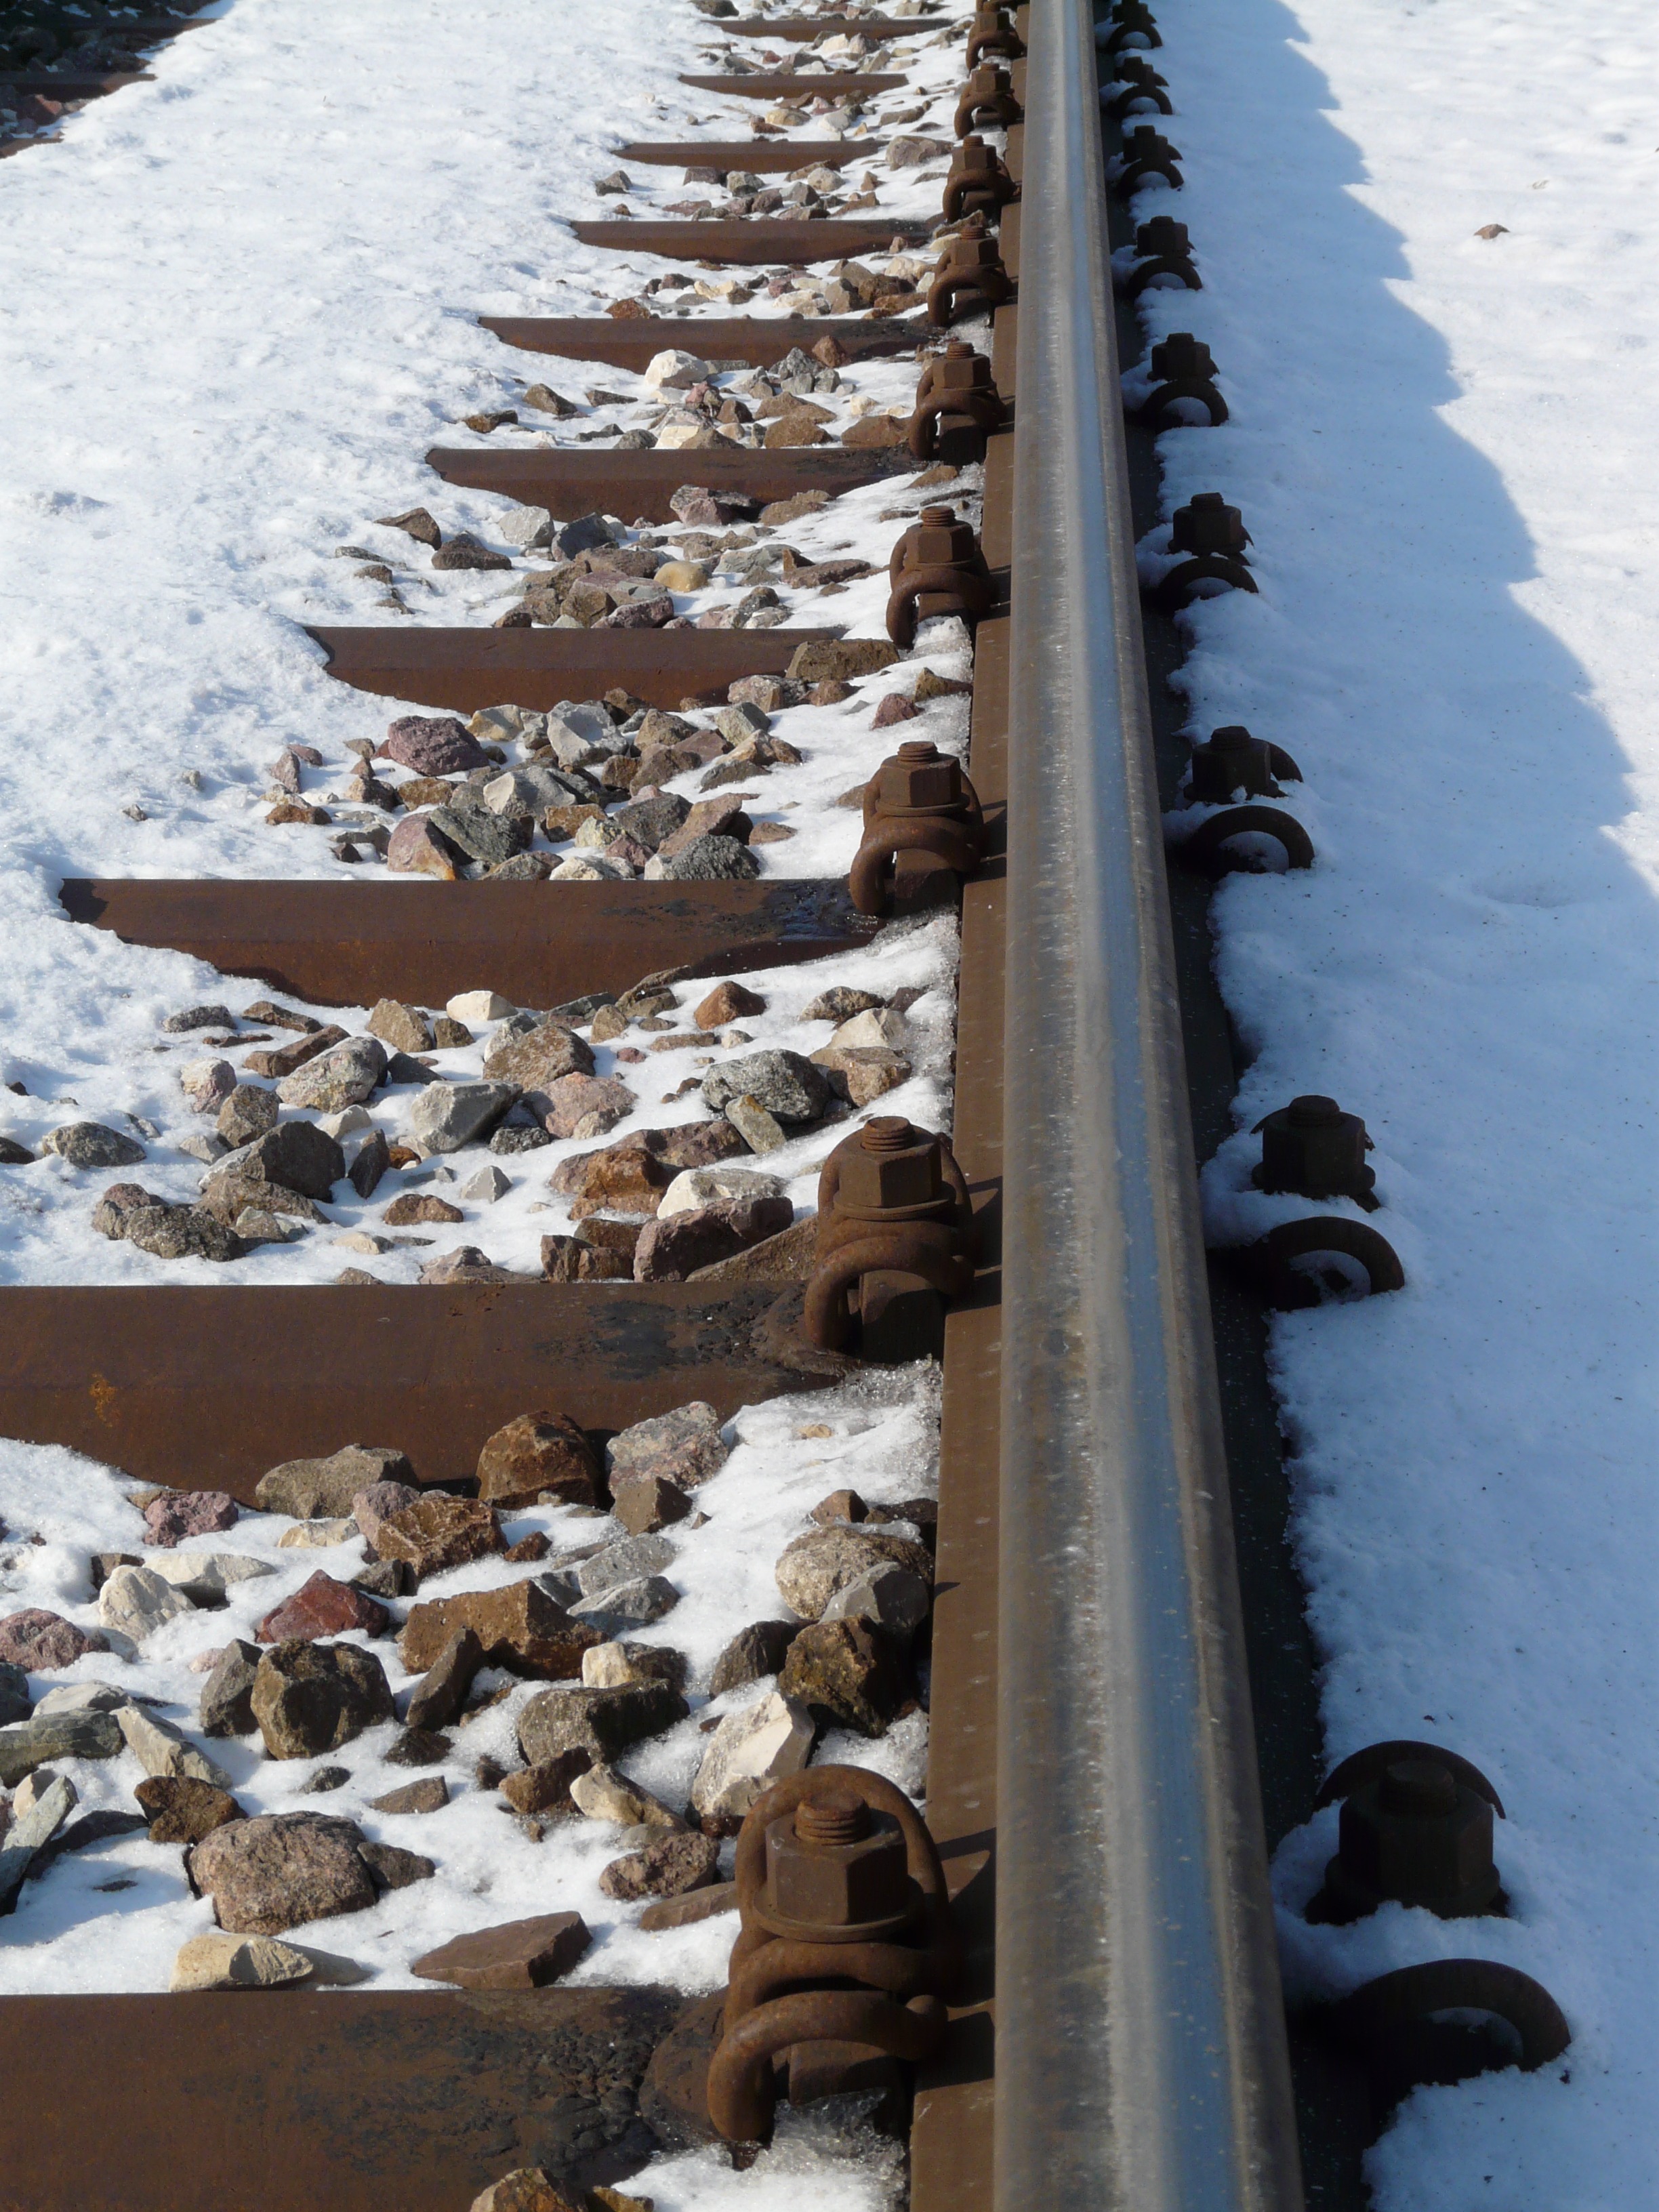
water, snow, winter, wood, track, railway, rail, wall, train, transport, ice, reflection, weather, season, art, parallel, freezing